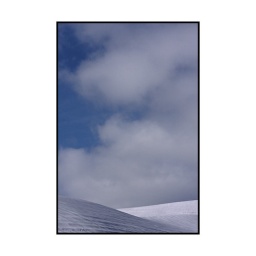
Snow covered hills look like white sand dunes in the desert.